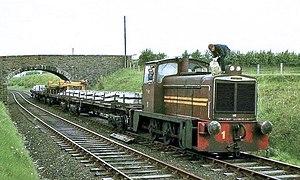
NI Railways, en forme longue Northern Ireland Railways, abrégé NIR est l'opérateur ferroviaire national de l'Irlande du Nord. Le réseau ferroviaire nord-irlandais ne fait pas partie du National Rail, et utilise l'écartement des rails de 1600 mm, commun avec le réseau de la République d'Irlande, appelé écartement irlandais. Les trains ne sont pas électrifiés.